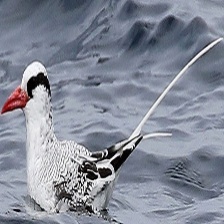
Species: RED BILLED TROPICBIRD
Scientific name: PHAETHON AETHEREU